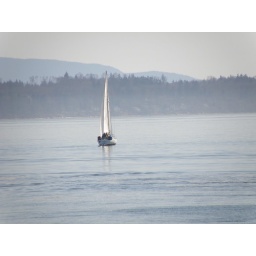
sail boat out in the bay seen from White Rock beach.-09